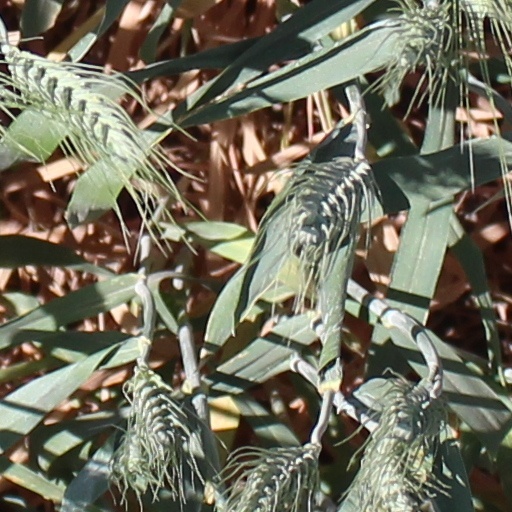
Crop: wheat